Kendall Taylor

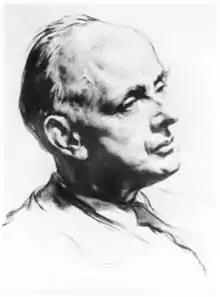
Portrait of Edgar Kendall Taylor

Edgar Kendall Taylor CBE, FRCM, Hon. FRAM (27 July 1905 – 5 December 1999) was a British pianist, who had an international career as a solo concert pianist. In the United Kingdom, he was well known for his concerts, which were broadcast on the BBC. He was also known for his recitals and broadcasts to the troops during World War II through the Entertainments National Service Association. He also had a career as a teacher and pedagogue.